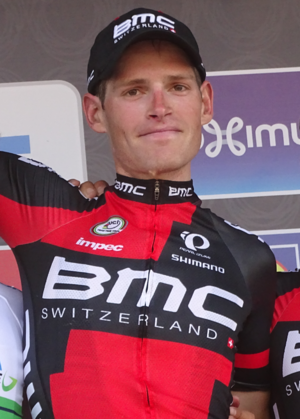
Ben Hermans sur le podium de la Flèche brabançonne 2015
Ben Hermans est un coureur cycliste belge, membre de l'équipe Israel Start-Up Nation. Passé professionnel au sein de l'équipe Topsport Vlaanderen-Mercator en 2009, il a couru pour RadioShack de 2010 à 2013 et BMC Racing de 2014 à 2017. Il a notamment remporté la Flèche brabançonne 2015.